Answer in natural language. How many Beds are visible in the scene? Choose between the following options: 1, 4, 2, 3 or 5
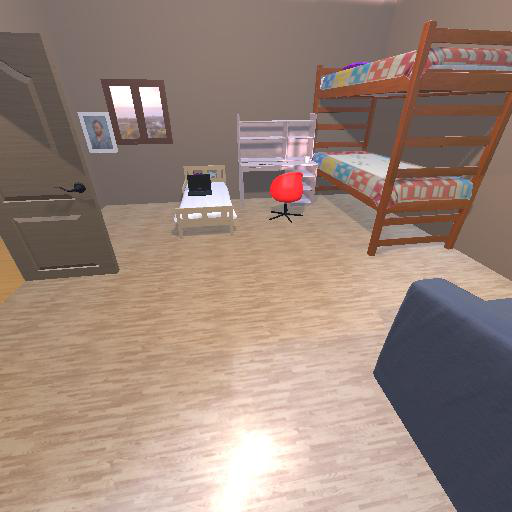
<answer>2</answer>